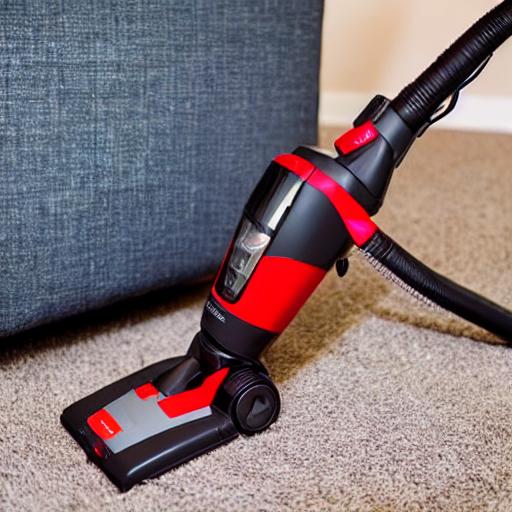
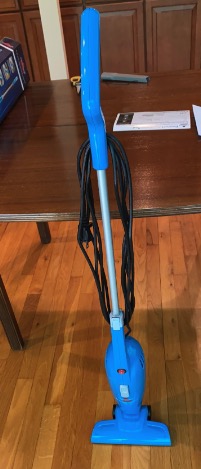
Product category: items_vacuum
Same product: no